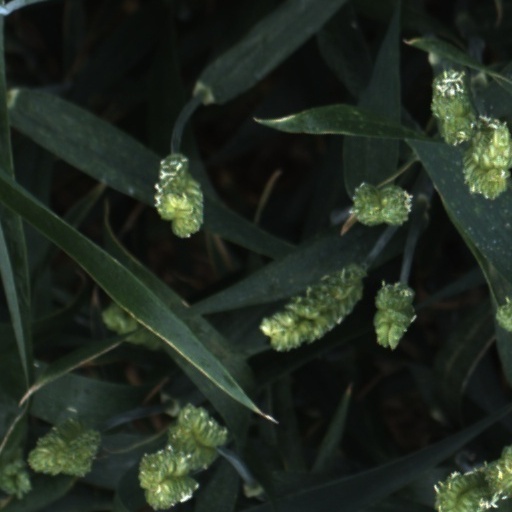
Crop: wheat